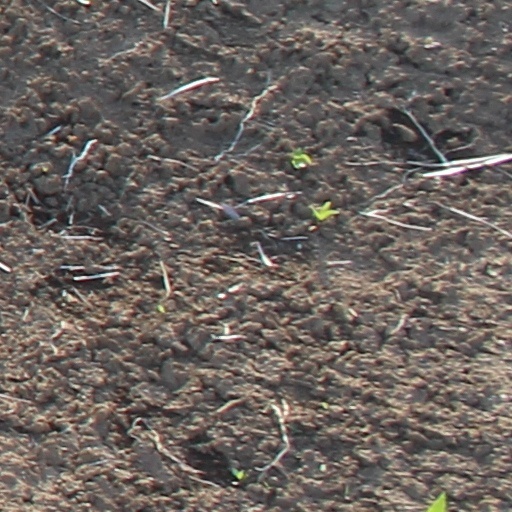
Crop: wheat